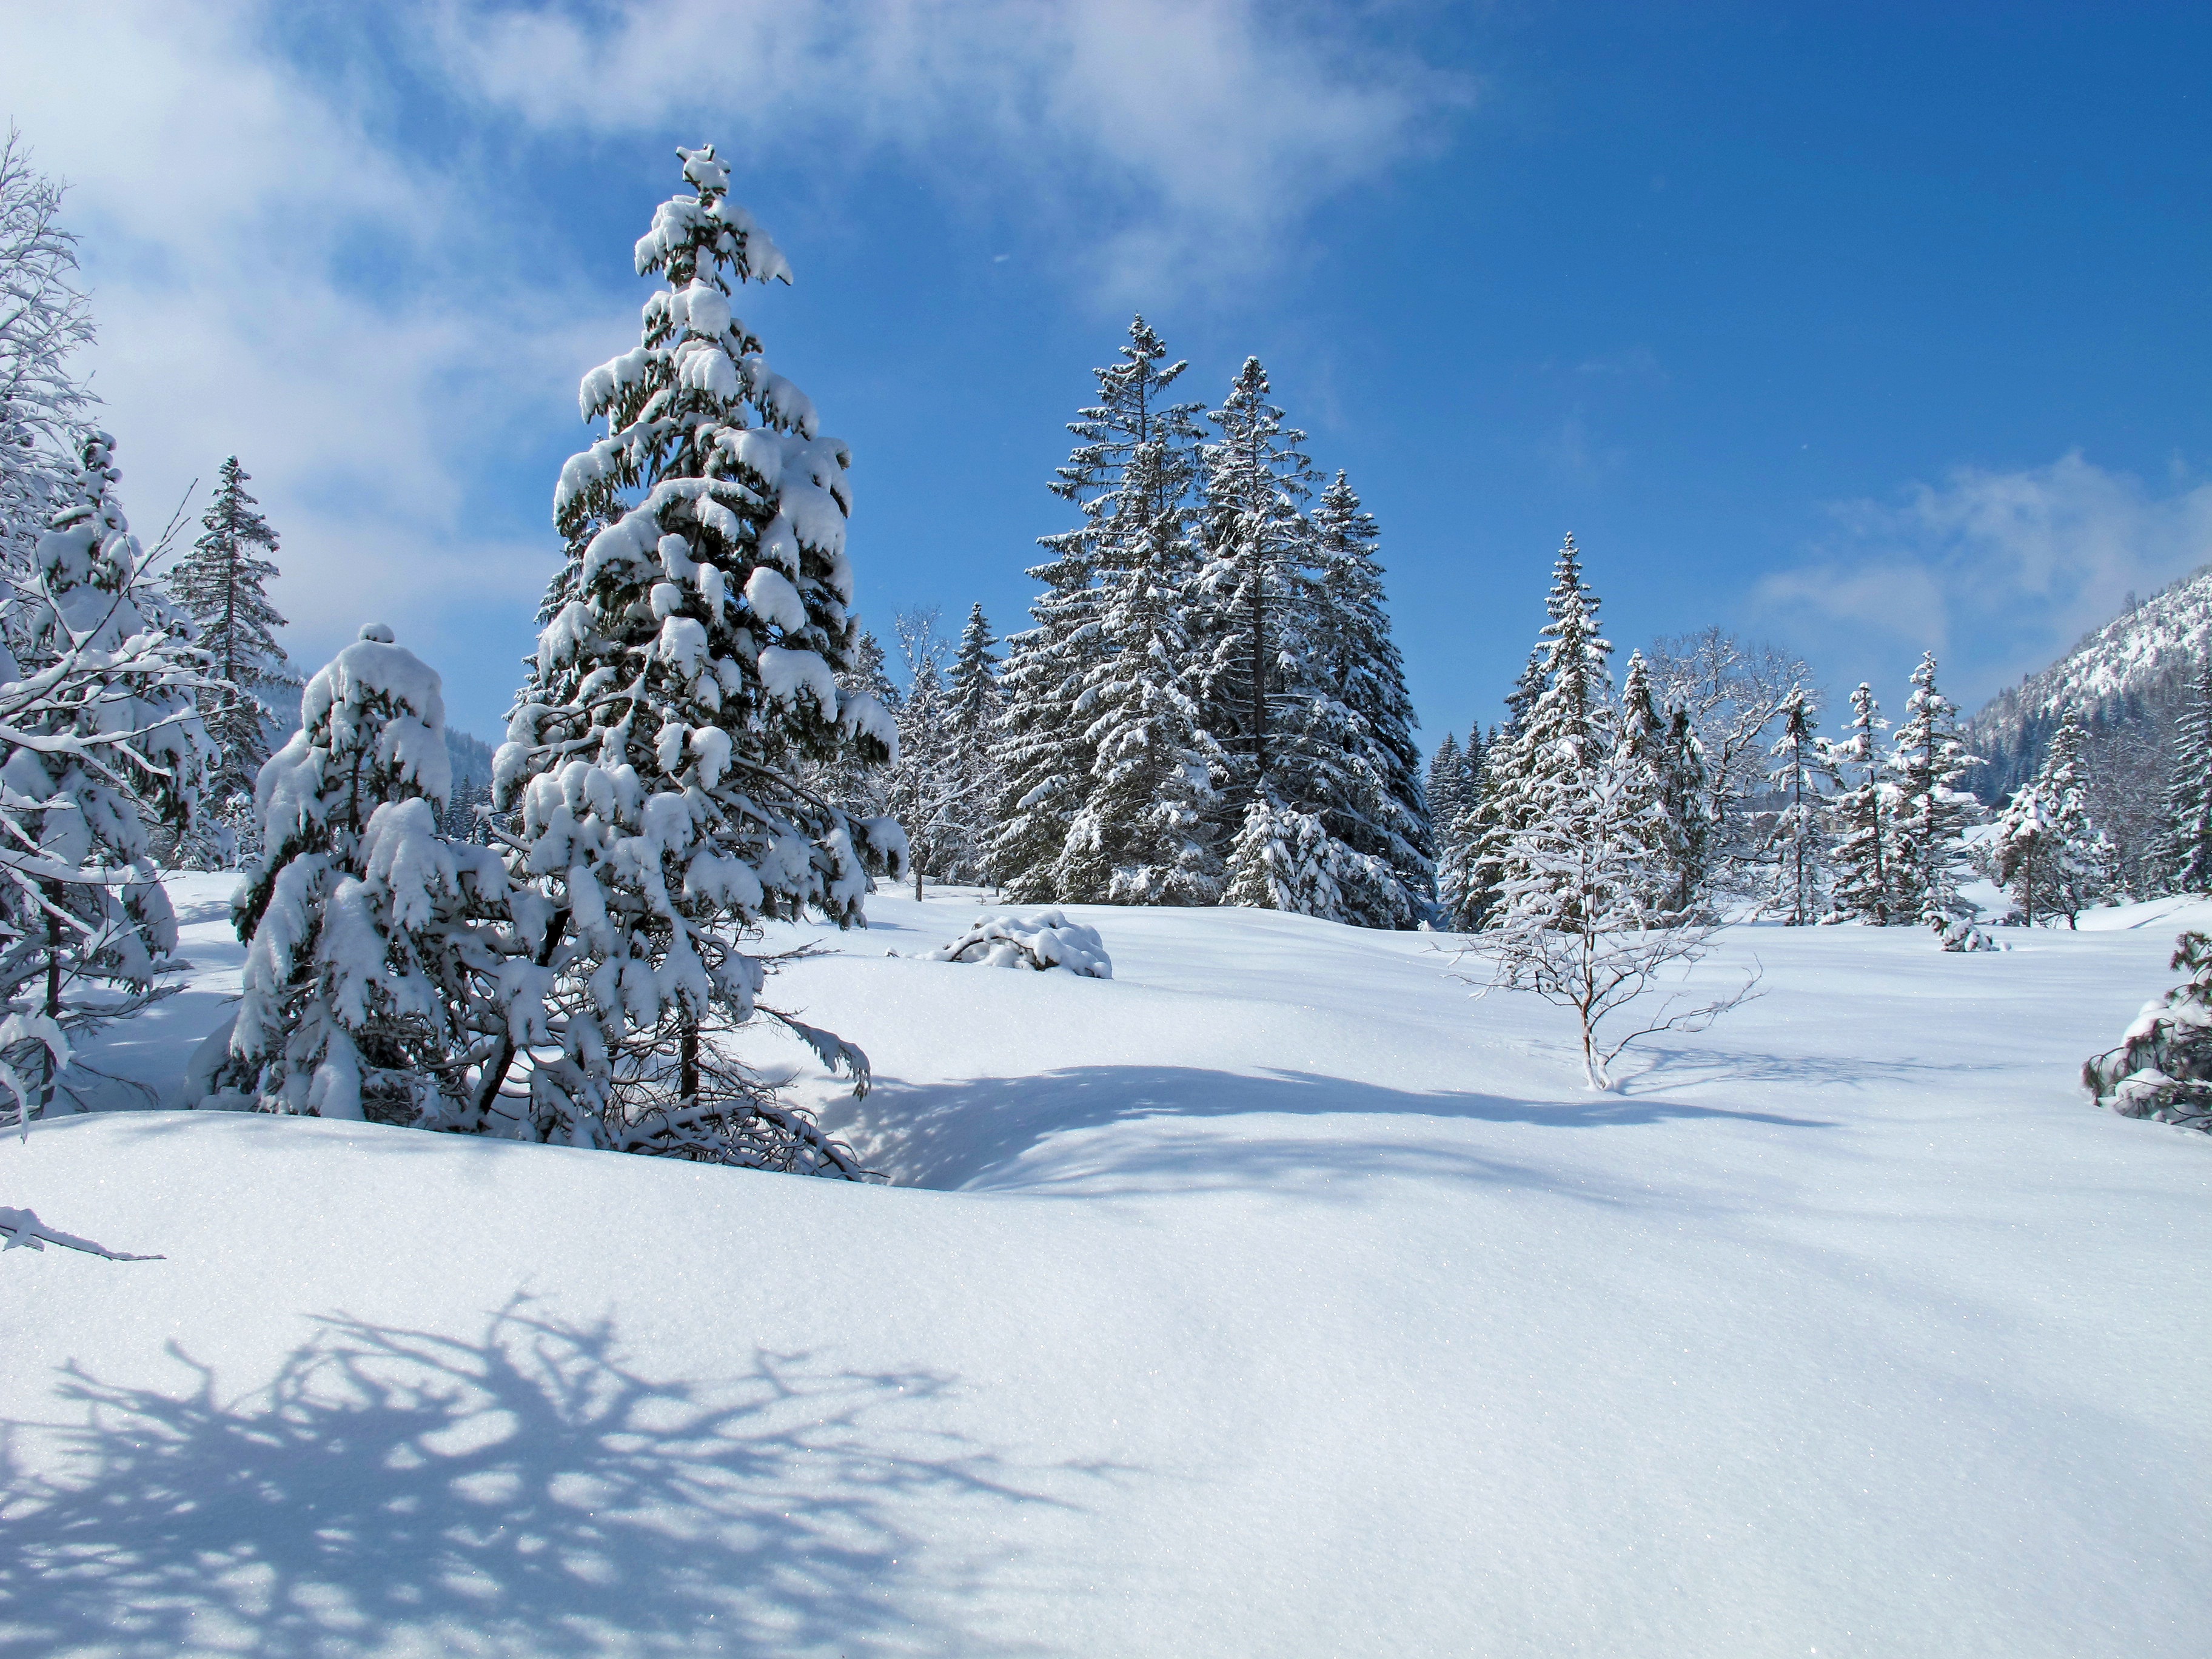
landscape, tree, nature, mountain, snow, winter, mountain range, weather, snowy, fir, season, ridge, winter sport, alps, footwear, wintry, piste, winter forest, allg u, oberjoch, geological phenomenon